White wine

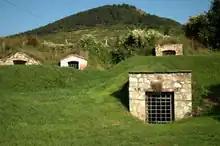
Cellars of Tokaj in Hungary, where the secrets of the process were kept

The enrichment of some of the population created a craze for rare wines. This phenomenon, which was already responsible for the development of sherry in England, was reproduced in Central Europe. The discovery of the benefits of the noble rot on white grapes took place around 1650 in Hungary for the development of Tokaji wine. Hugh Johnson declared that: "the Tokay of three centuries ago was the best sweet wine in the world, it was inherited from a long-standing winemaking tradition". Developed with a grape whose exceptional maturity is due to a trade secret, this wine also developed its qualities through a process that long remained a secret in underground cellars of the winery. Prized by the House of Habsburg, Tokay experienced profitable trading. Attempted imitation came to nought and the use of noble rot remained a secret. It was not until 120 years later that a method of very late harvest was experimented with on the steep banks of the Rhine. Its use in Sauternes was attested in 1836 in the Château La Tour Blanche but at that time very late harvest gave a very rich wine that required several years to age in barrels.